UTC−09:00

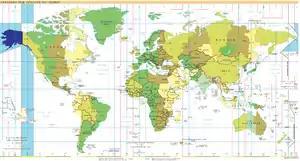
UTC−09:00: blue (December), orange (June), yellow (year-round), light blue (sea areas)

UTC−09:00 is an identifier for a time offset from UTC of −09:00. This time is used in: